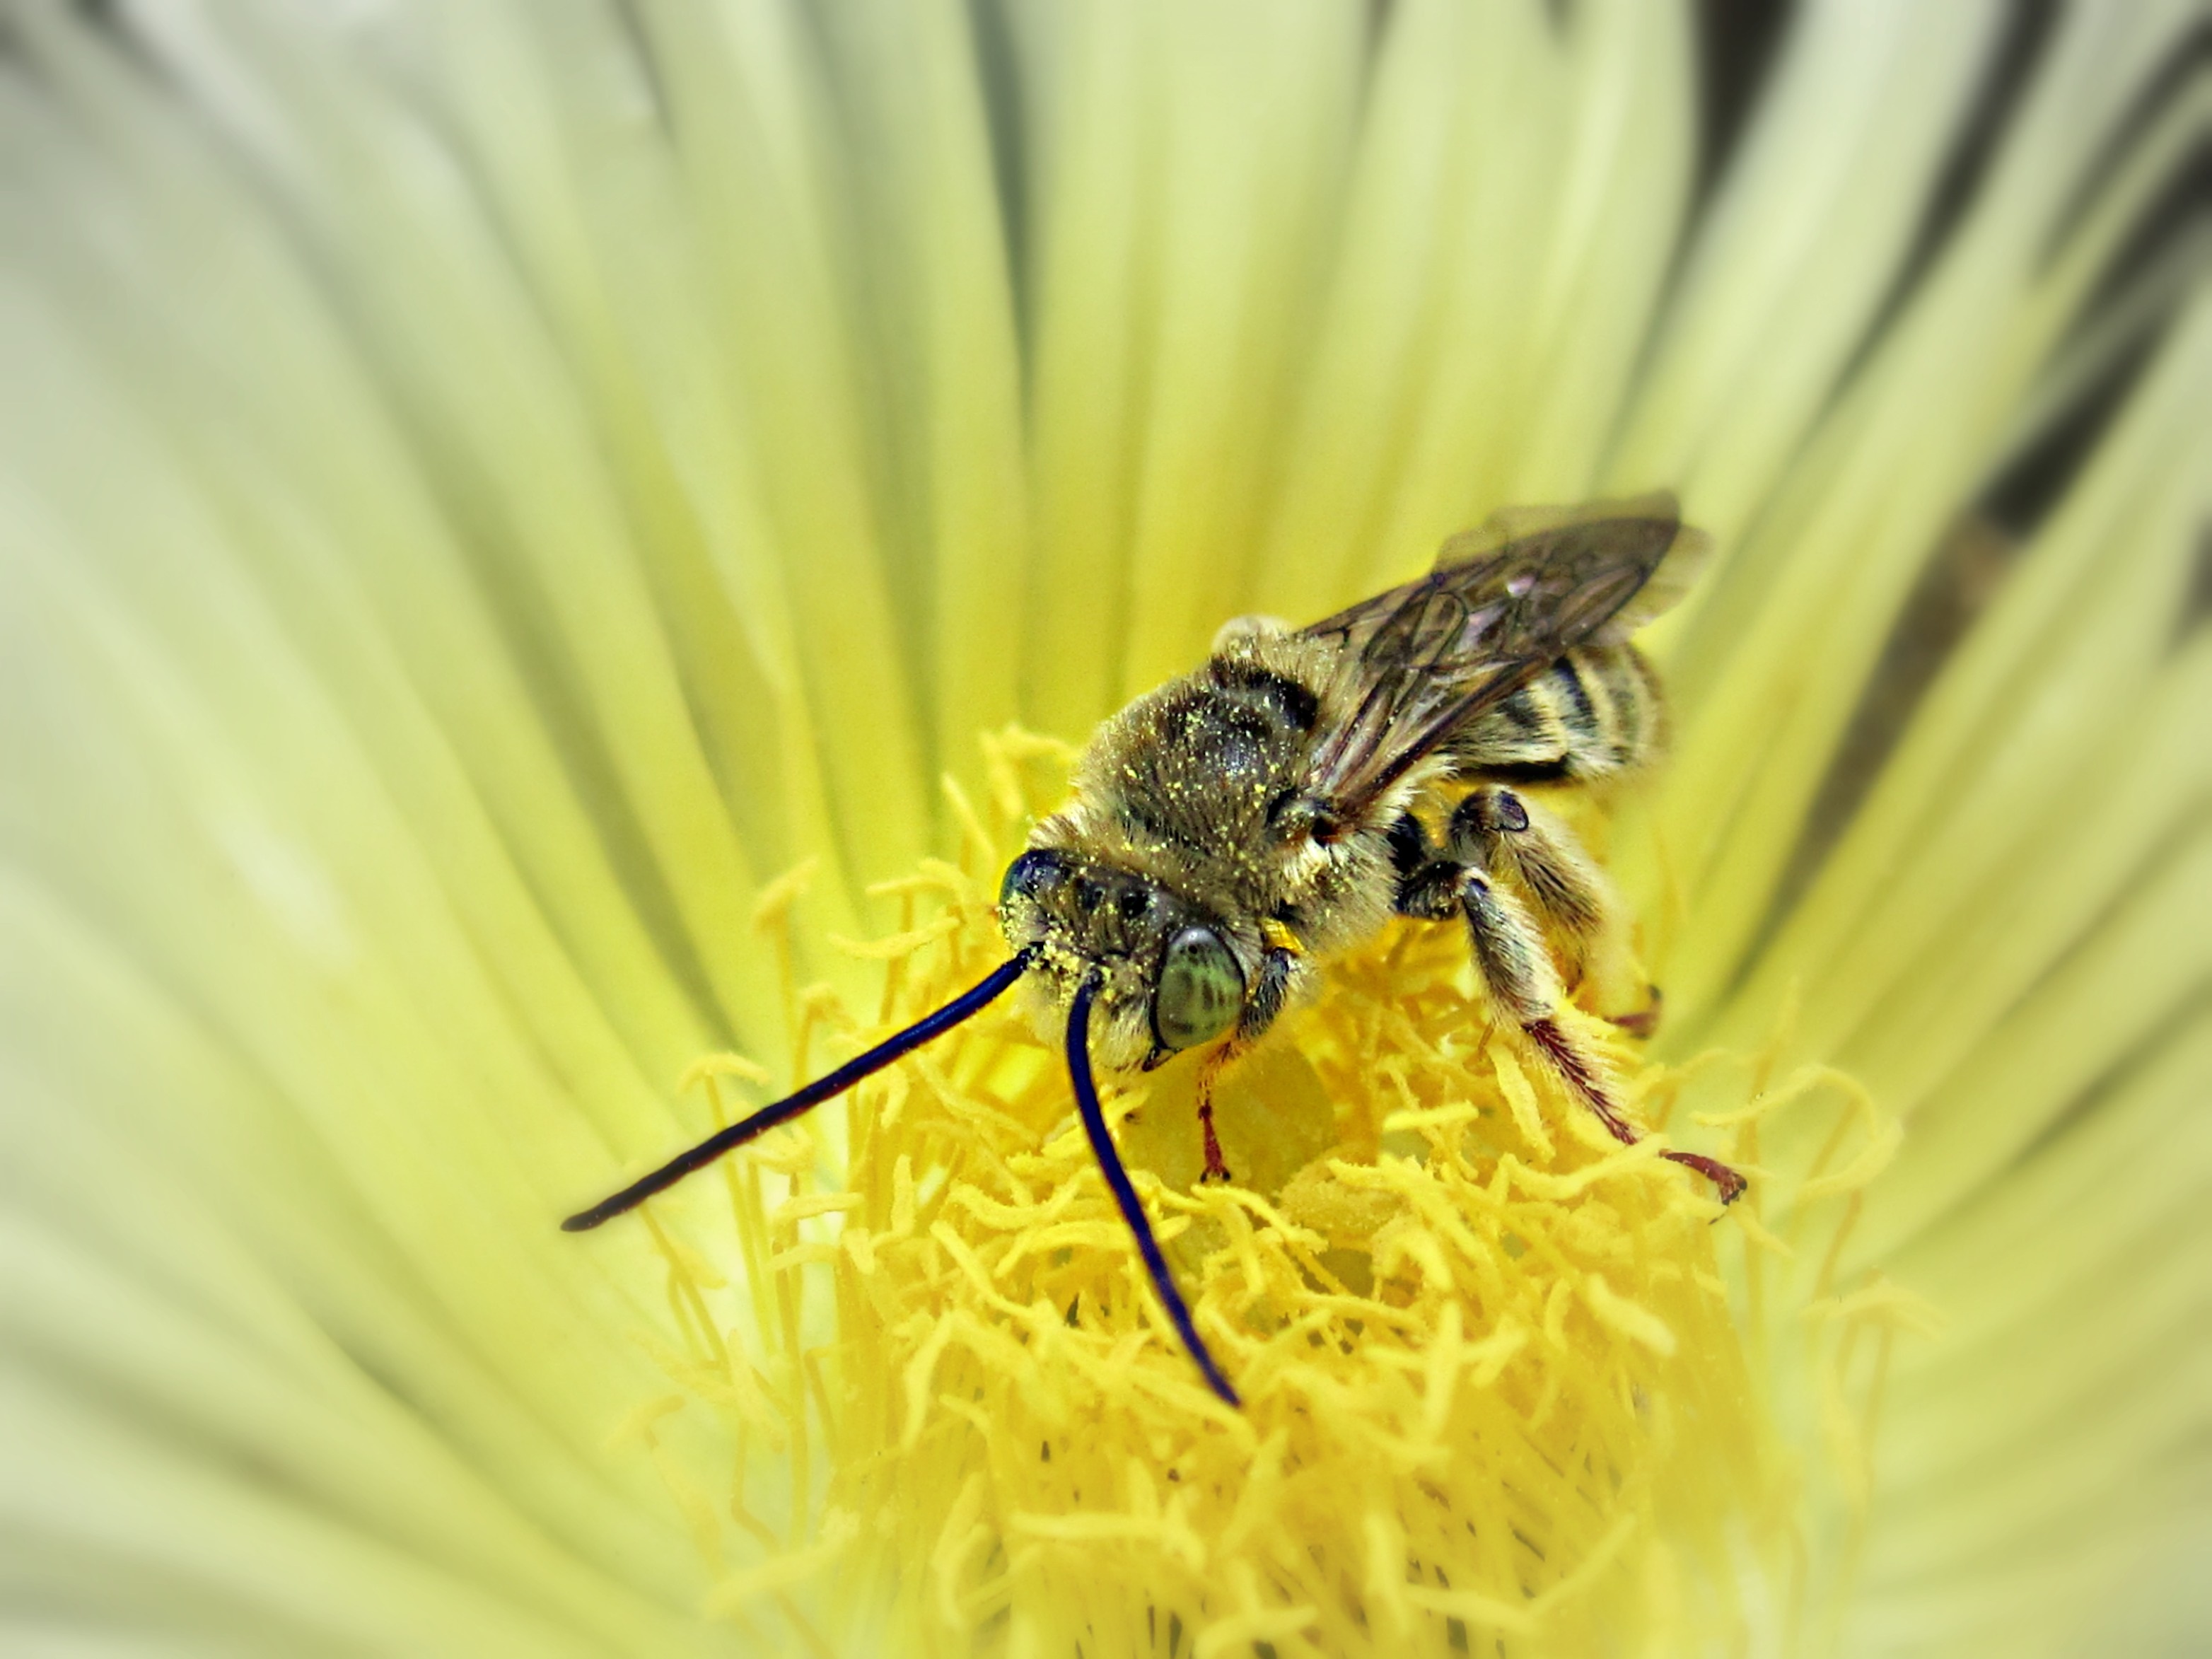
nature, outdoor, photography, flower, animal, fly, wildlife, wild, pollen, spring, insect, biology, natural, bug, pollinate, yellow, garden, flora, fauna, invertebrate, ecology, close up, bee, wasp, pest, honeybee, nectar, sting, macro photography, honey bee, plant stem, membrane winged insect